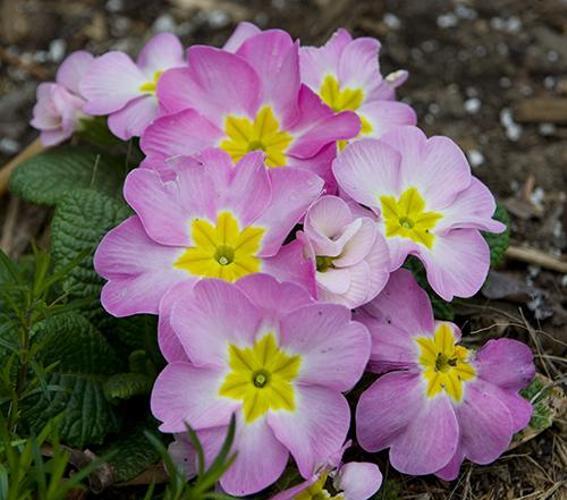
Label: primula